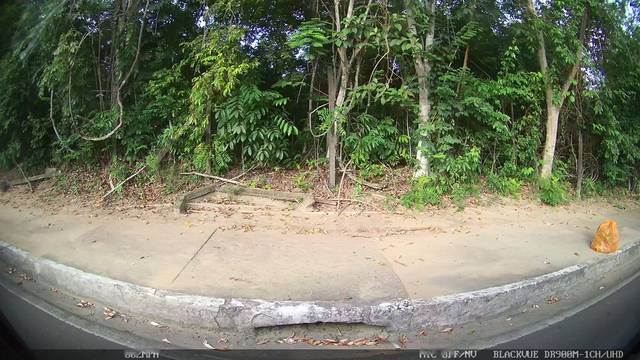
Region: Brazil
Coordinates: -3.091, -60.038